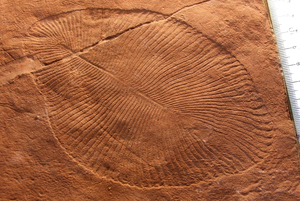
Les proarticulés forment un embranchement éteint comprenant les premiers animaux à symétrie bilatérale découverts dans la faune de l'Édiacarien, c'est-à-dire, principalement, il y a environ entre 575 et 540 Ma.